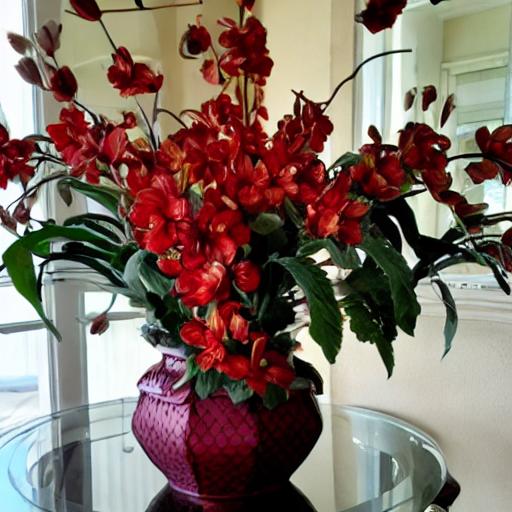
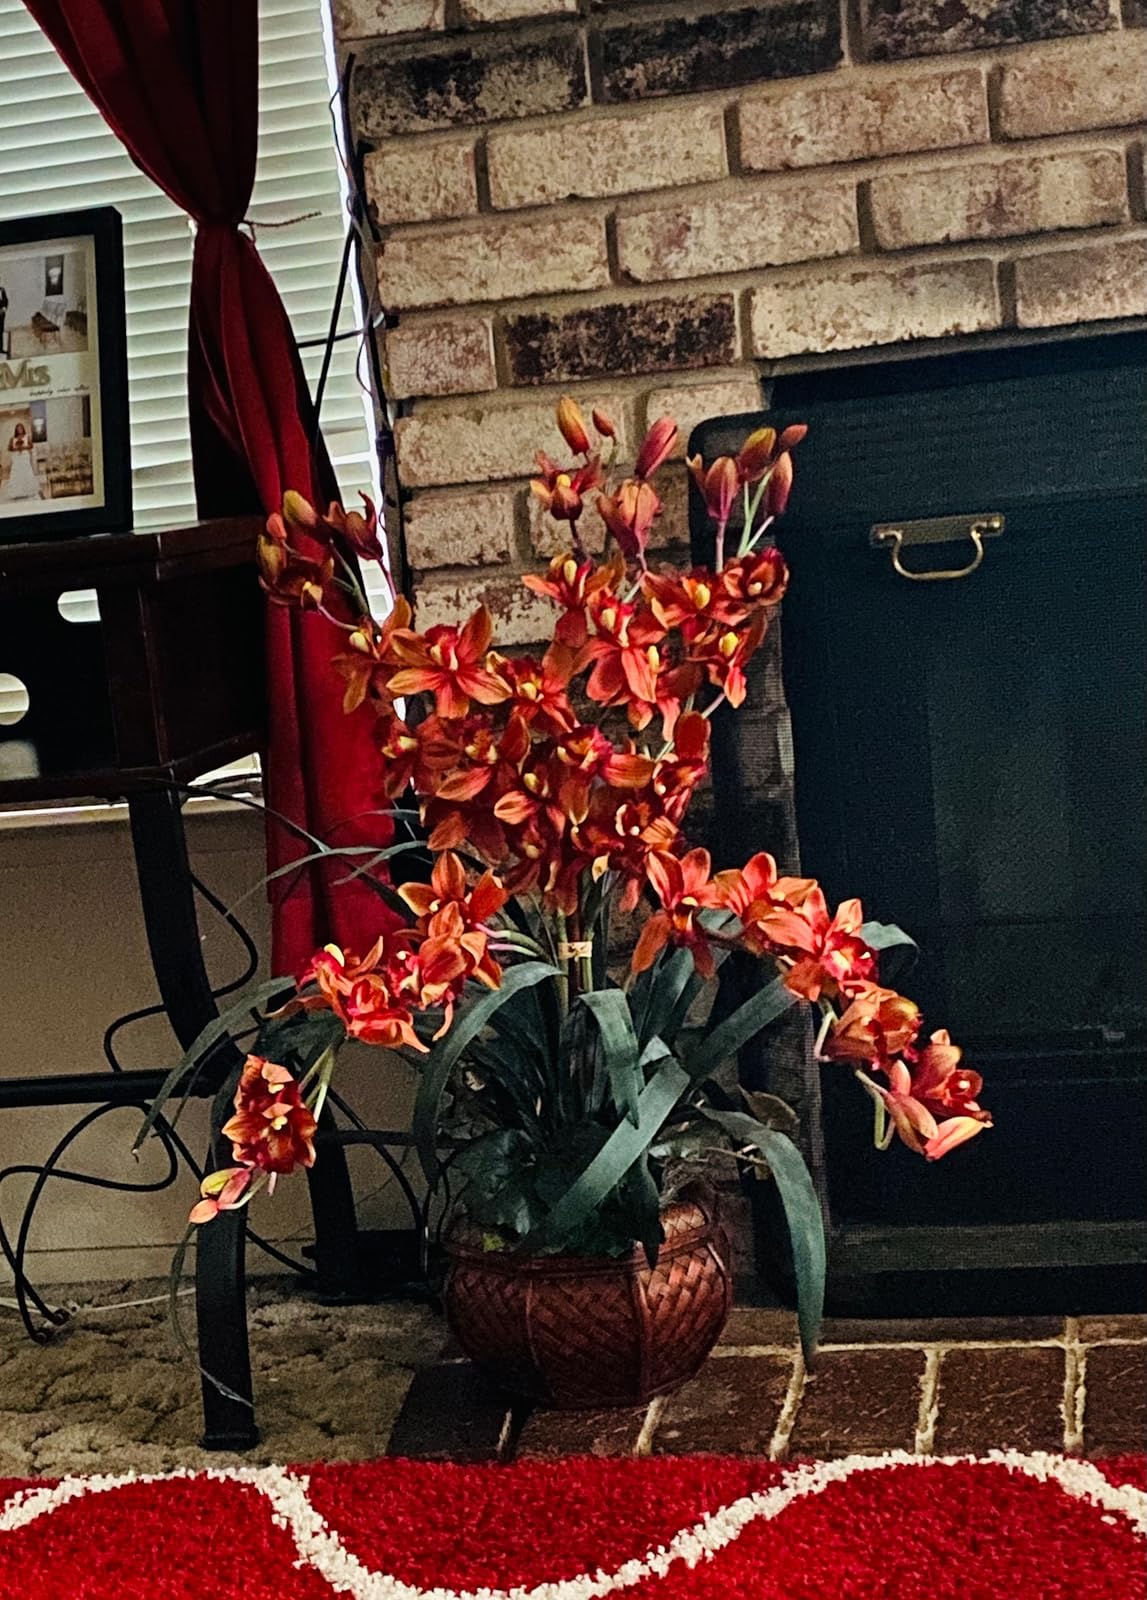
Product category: vase
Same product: no